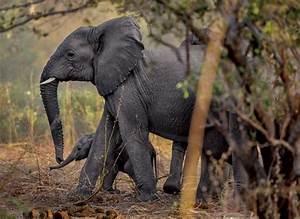
elephant